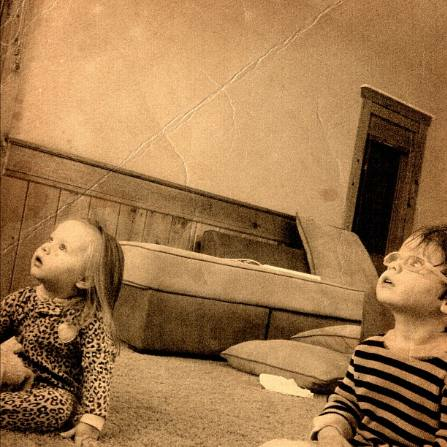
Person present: Yes